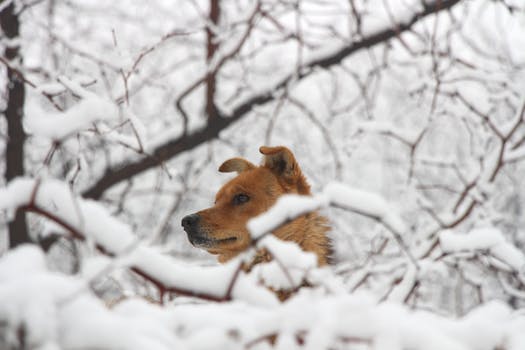
Label: No Watermark